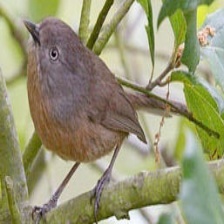
Species: WRENTIT
Scientific name: CHAMAEA FASCIATA